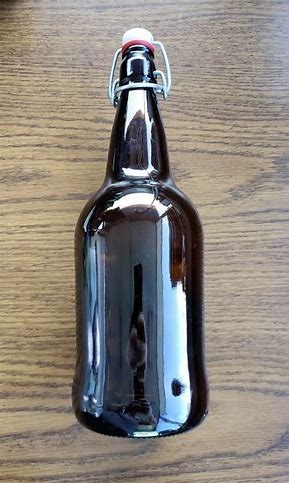
Waste category: glass